Immanuel Lutheran College (North Carolina)

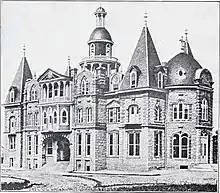
The Administration Building, c. 1910

Immanuel Lutheran College was an educational institution of the Evangelical Lutheran Synodical Conference of North America whose main purpose was to train Black men to be pastors and both men and women to be teachers. It was founded in Concord, North Carolina, in 1903 and relocated to Greensboro, North Carolina, in 1905. The college was closed in 1961 when the Synodical Conference decided that the training of Blacks should be integrated into the educational institutions of the Lutheran Church–Missouri Synod (LCMS), the largest member of the conference. The former campus was purchased by North Carolina A&T State University.